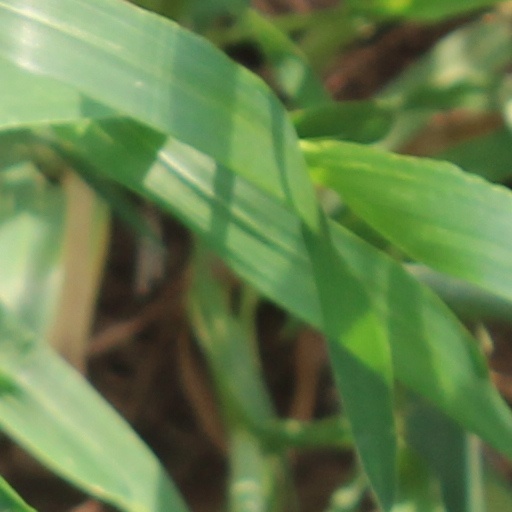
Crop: wheat